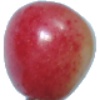
Label: Cherry Rainier 1